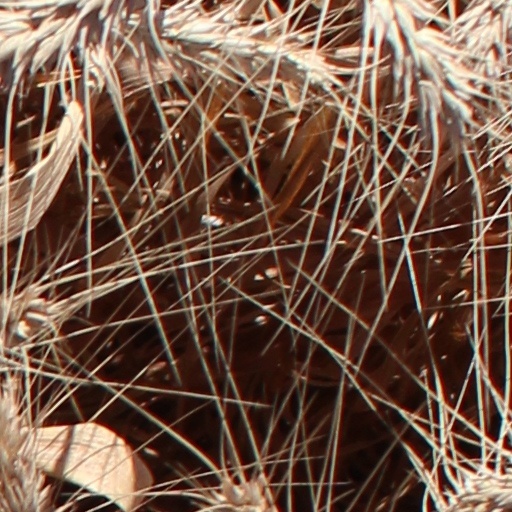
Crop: wheat